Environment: real
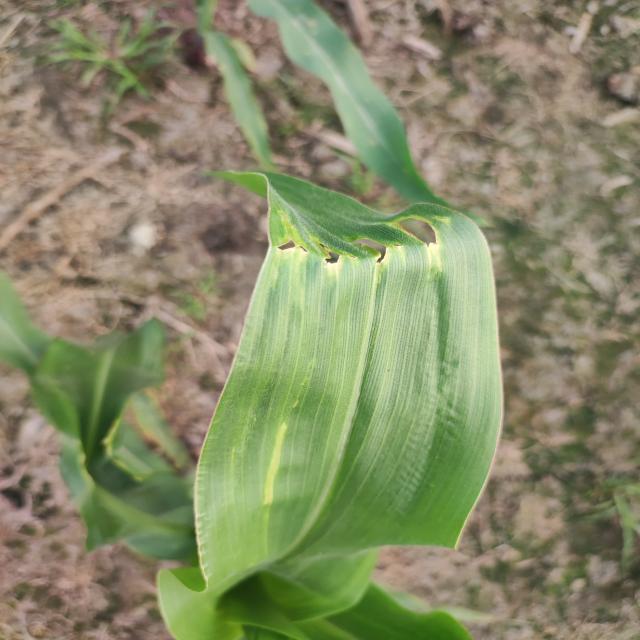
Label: fall_armyworm